Art therapy

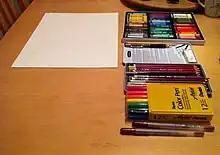
Art media commonly used in art therapy

As a regulated mental health profession, art therapy is employed in many clinical and other settings with diverse populations. It is increasingly recognized as a valid form of therapy. Art therapy can also be found in nonclinical settings, as well, such as in art studios and creativity development workshops. Licensing for art therapists can vary from state to state, with some recognizing art therapy as a separate license and some licensing under a related field such a professional counseling or mental health counseling. Some of the states that are licensed are Connecticut, Delaware, Kentucky, Maryland, Mississippi, New Jersey, New Mexico, New York, Oregon, Ohio, Tennessee, Virginia, Texas, Pennsylvania, Wisconsin, and Utah, and the District of Columbia. Art therapists must have a master's degree that includes training in the creative process, psychological development, and group therapy, and must complete a clinical internship. Depending on the state, province, or country, the term "art therapist" may be reserved for those who are professionals trained in both art and therapy and hold a master's or doctoral degree in art therapy or certification in art therapy obtained after a graduate degree in a related field. Other professionals, such as clinical mental health counseling, social workers, psychologists, and play therapists, optionally combine art making with basic psychotherapeutic modalities in their treatment. Therapists may better understand a client's absorption of information after assessing elements of their artwork.